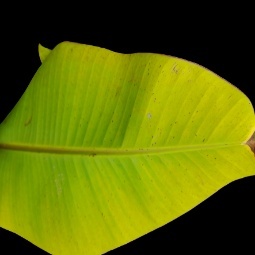
Label: Potassium